George Abbas Kooli D'Arcy

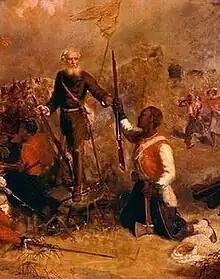
Lt Col George D'Arcy (standing) and Pte Samuel Hodge (kneeling); painting by Louis William Desanges in Penlee House, Penzance, Cornwall

George Abbas Kooli D'Arcy (30 July 1818 – 22 October 1885) was a British soldier and colonial administrator. He was governor of the Gambia from 1859 to 1866, and governor of the Falkland Islands from 1870 to 1876.